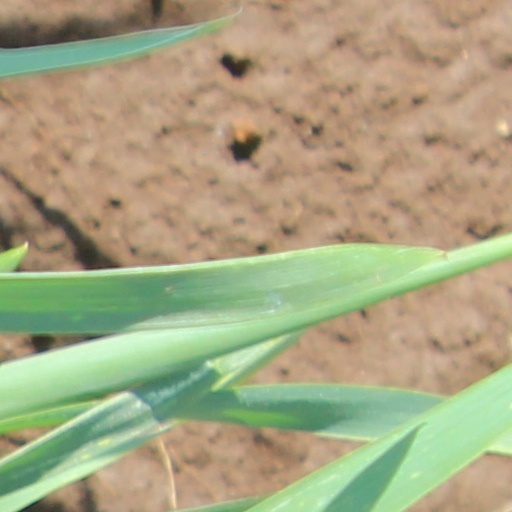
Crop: wheat